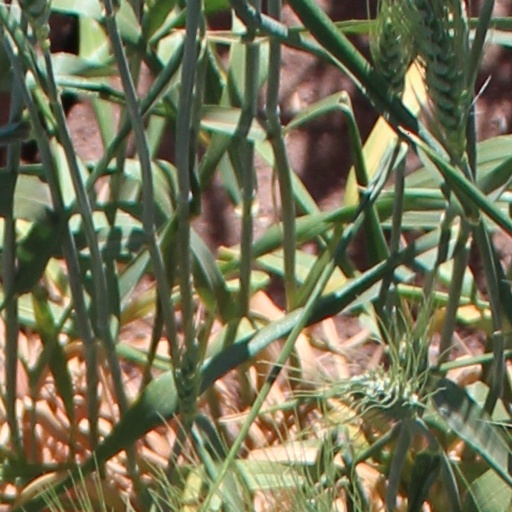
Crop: wheat